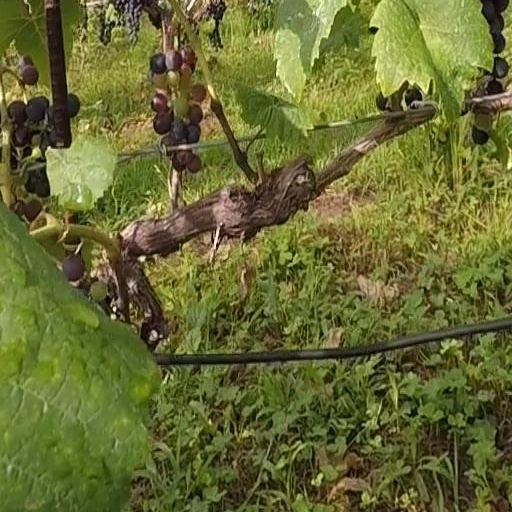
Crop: grape